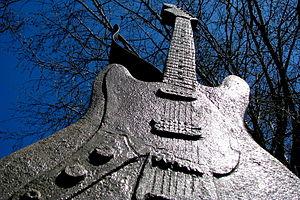
Kurt Donald Cobain [kɝt ˈdɑnl̩d ˈkoʊbeɪn], né le 20 février 1967 à Aberdeen et mort le 5 avril 1994 à Seattle, est un auteur-compositeur-interprète et guitariste américain. Il forme le groupe Nirvana en 1987 avec Krist Novoselic dans lequel il est le chanteur et guitariste.